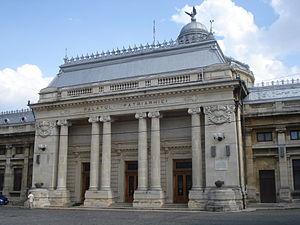
Dealul Mitropoliei, appelé également Dealul Patriarhiei, est une petite colline de Bucarest, et un important centre touristique, religieux, architectural, culturel et historique de la capitale. Du point de vue religieux, la colline accueille un des centres de l’Église Orthodoxe Roumaine, à savoir notamment le siège du Patriarcat Roumain et la résidence du patriarche.
La Grande Assemblée nationale était l'organe législatif de la Roumanie communiste. Lorsque le communisme s'est effondré en décembre 1989, l'Assemblée nationale a été remplacée par un parlement bicaméral composée d'une Chambre des députés et d'un Sénat.